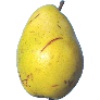
Label: Pear Monster 1